Quito

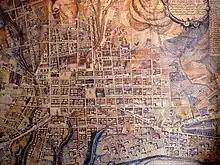
Map of the city of Quito dated 1805. Made by Juan Pío Montúfar, 2nd Marquis of Selva Alegre and president of the Junta Soberana de Quito of 1809.

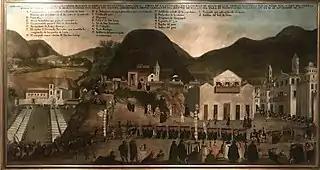
"Entry into the city of Quito of the Spanish troops sent by the Viceroy of Peru in 1809", painting of 1809 by Francisco Javier Cortés. Museo de América (Madrid).

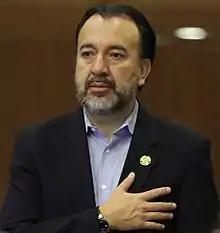
Pabel Muñoz Lopez, Mayor of Quito.

The Spanish established Roman Catholicism in Quito. The first church ("El Belén") was built before the city was officially founded. In January 1535 the San Francisco Convent was constructed, the first of about 20 churches and convents built during the colonial period. The Spanish converted the indigenous population to Christianity and used them as labor for construction.